Richard W. Thompson (journalist)

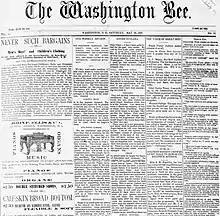
The Washington Bee – May 29, 1886

By 1899, Thompson was managing editor of the "Colored American", and in the early 1900s he ran what was called the Negro Press Bureau, a syndicated news service to about a dozen black newspapers which Booker T. Washington secretly subsidized and which was one of his prime agencies for influencing black editors. He also owed some of his position in the federal government to his connection to Washington. In the census bureau in January 1900, Thompson was assigned to the Division of Manufactures under Edward W. Parker, who was a special agent to the division and also the Director of the United States Geological Survey and a friend to Booker T. Washington. Thompson's wife had a place in the Government Printing Office. In early 1900 he wrote Washington that his federal salary ($50 per month for himself, $40 per month for his wife) was inadequate, and although he hoped for a promotion and raise soon, he did not wish to continue on as managing editor of the Colored American, instead to write letters, articles, etc., for multiple papers. This would give him more latitude and pay, and he planned to continue to write features for the "Colored American".